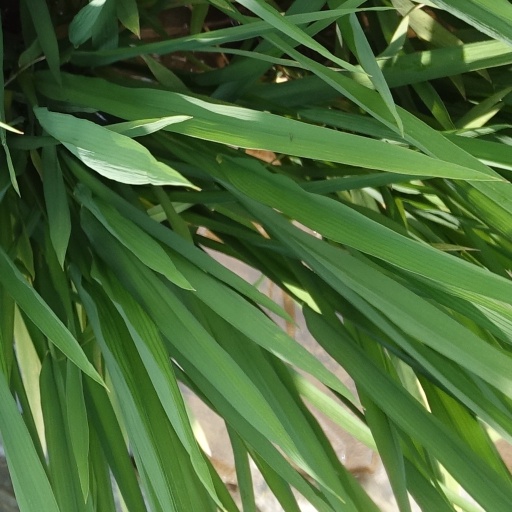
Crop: rice